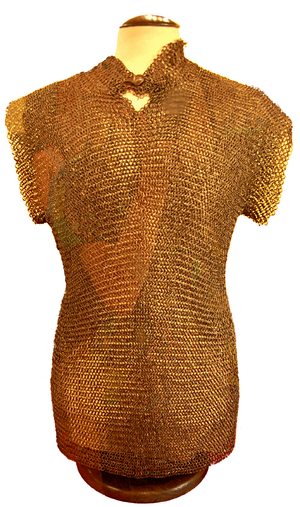
Cotte de mailles annulaire(in coll. Musée du Moyen-Âge - Paris)
Une cotte de mailles est un type d'armure constituée de mailles reliées entre elles afin de former une protection individuelle corporelle. Grâce à ce montage, elle conserve une certaine souplesse. Elle diffère de la broigne, dont les mailles sont fixées à un vêtement servant de support.